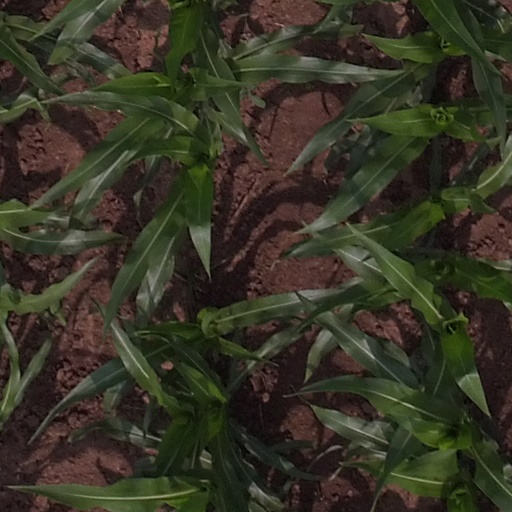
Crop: maize; corn